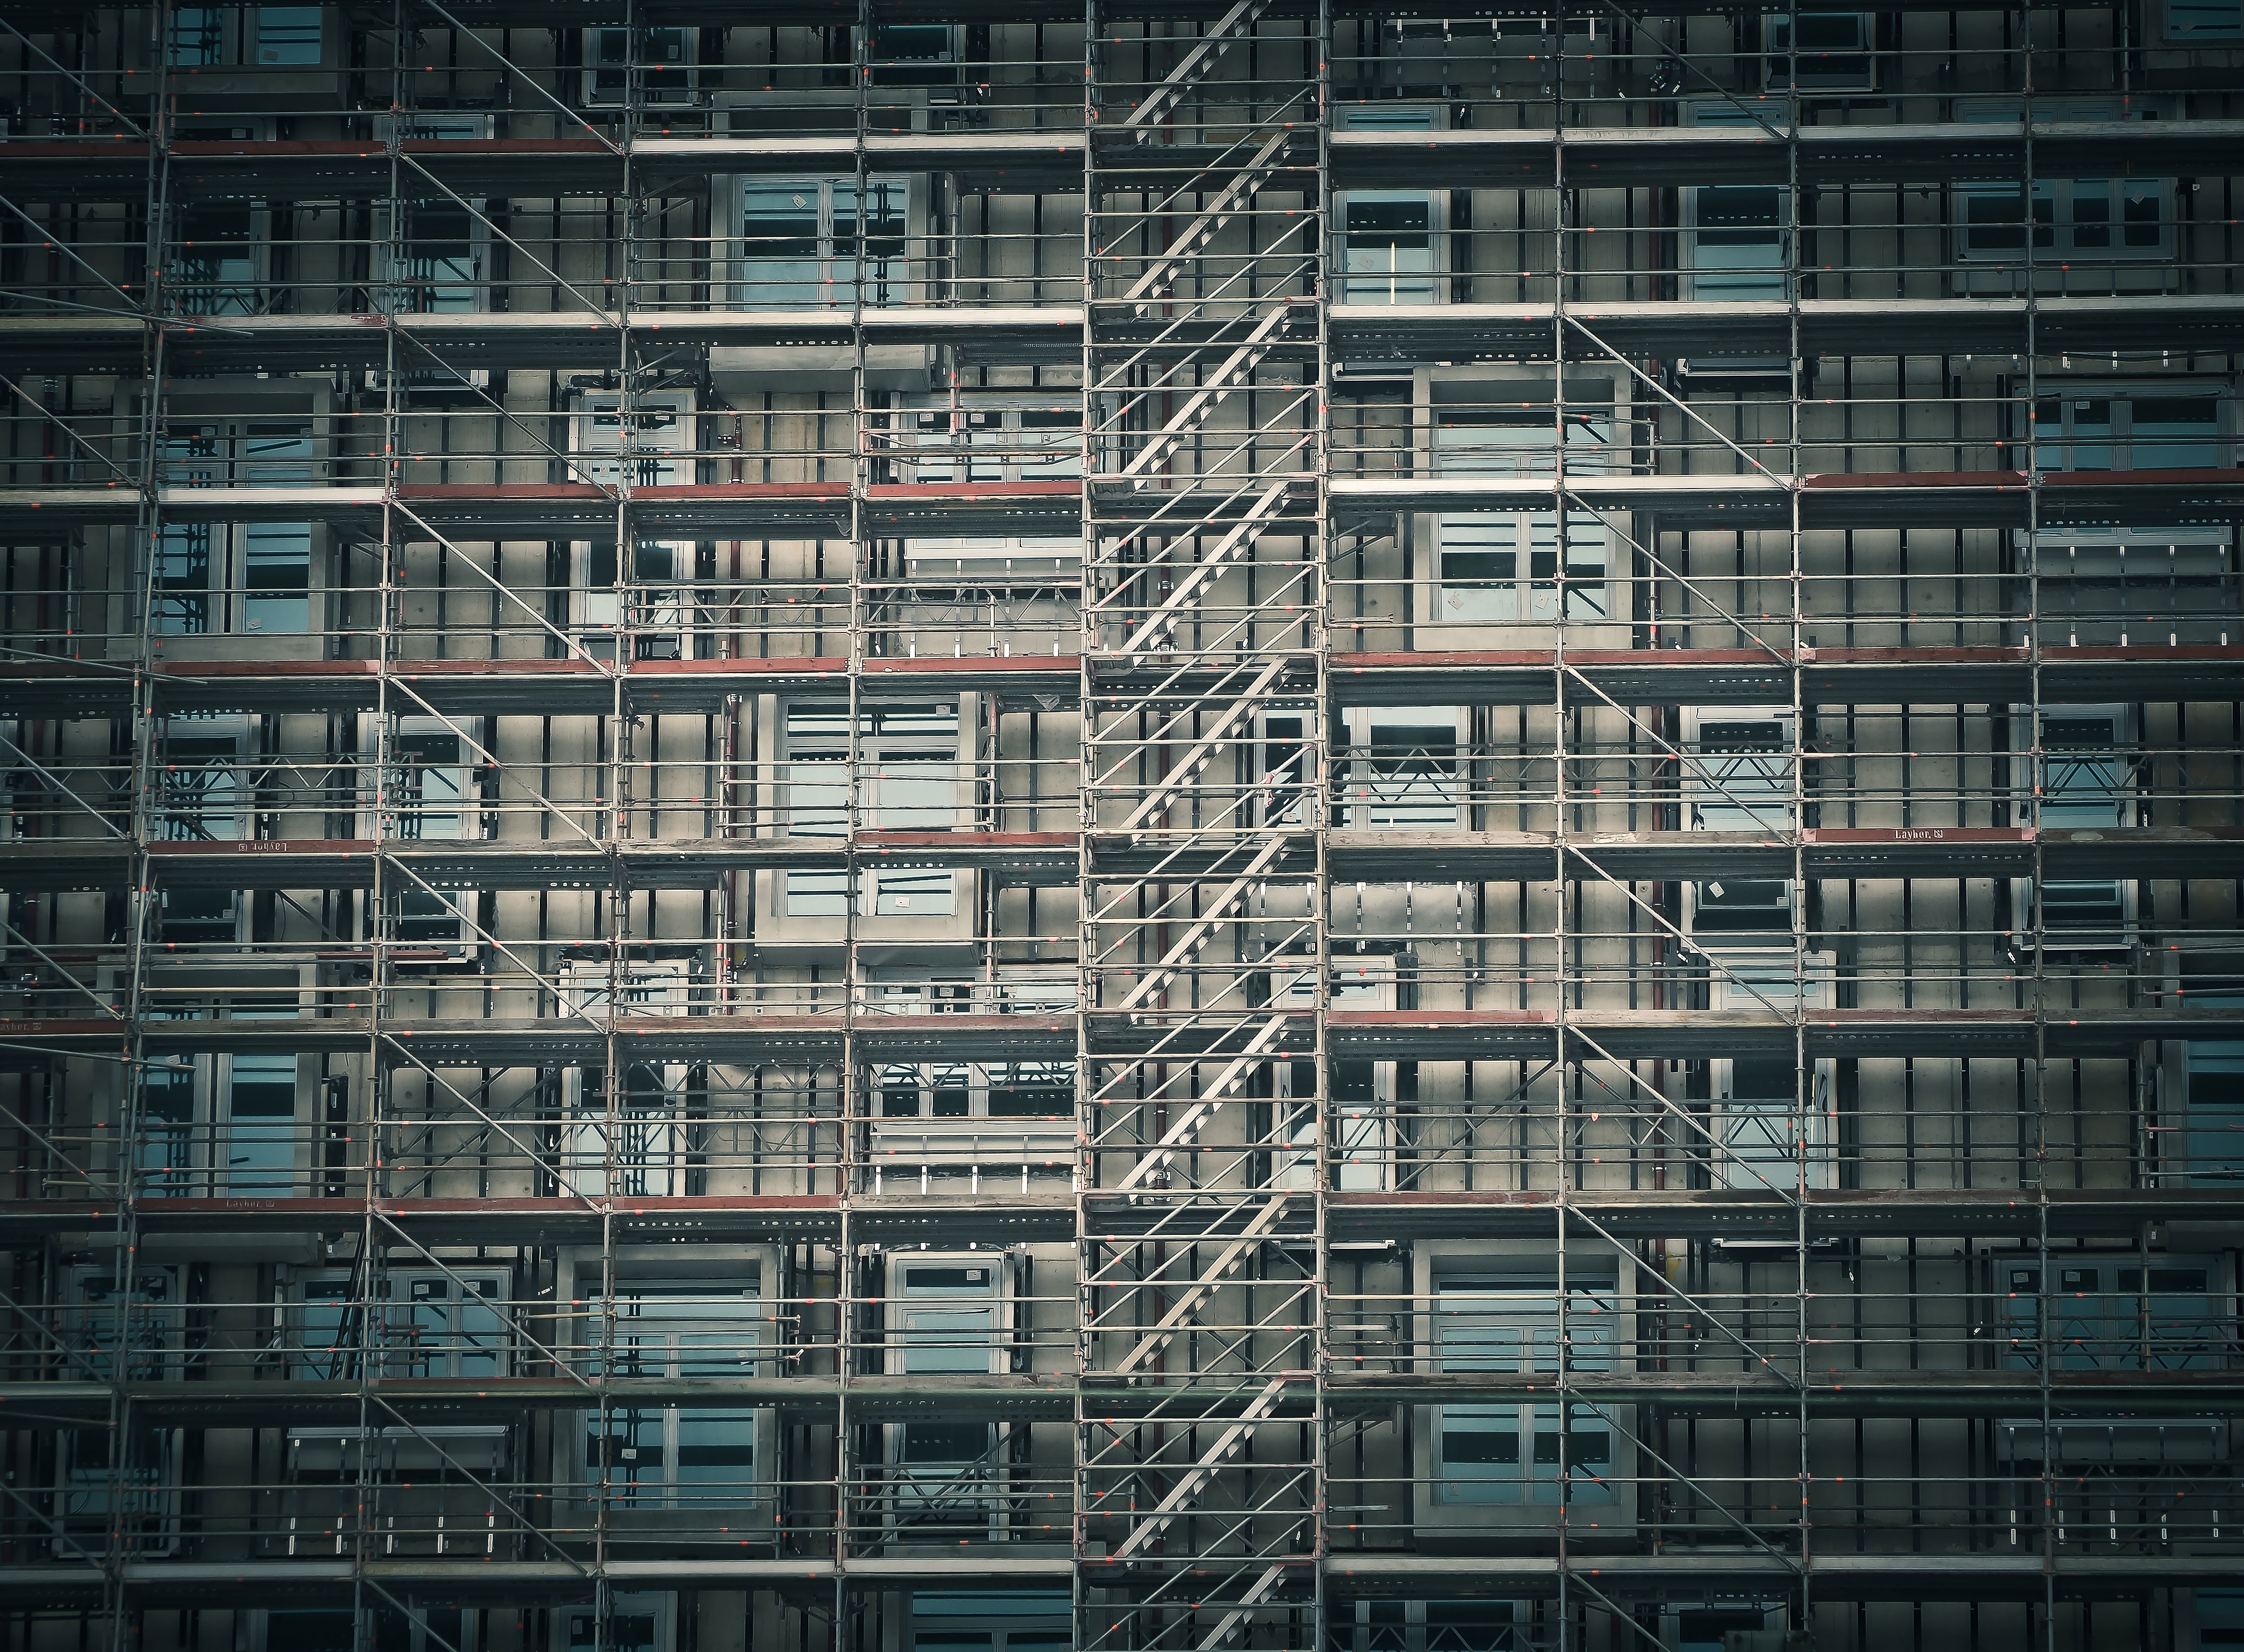
work, architecture, building, city, skyscraper, cityscape, construction, line, metal, frame, facade, monochrome, shell, tower block, symmetry, build, scaffolding, site, metropolis, support, strive, scaffold, house construction, construction work, new building, working scaffold, urban area, residential area, scaffolding parts